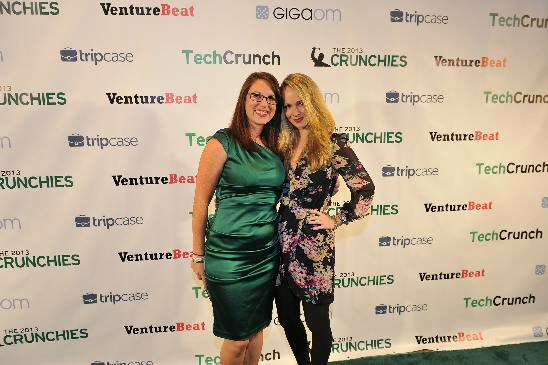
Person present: Yes